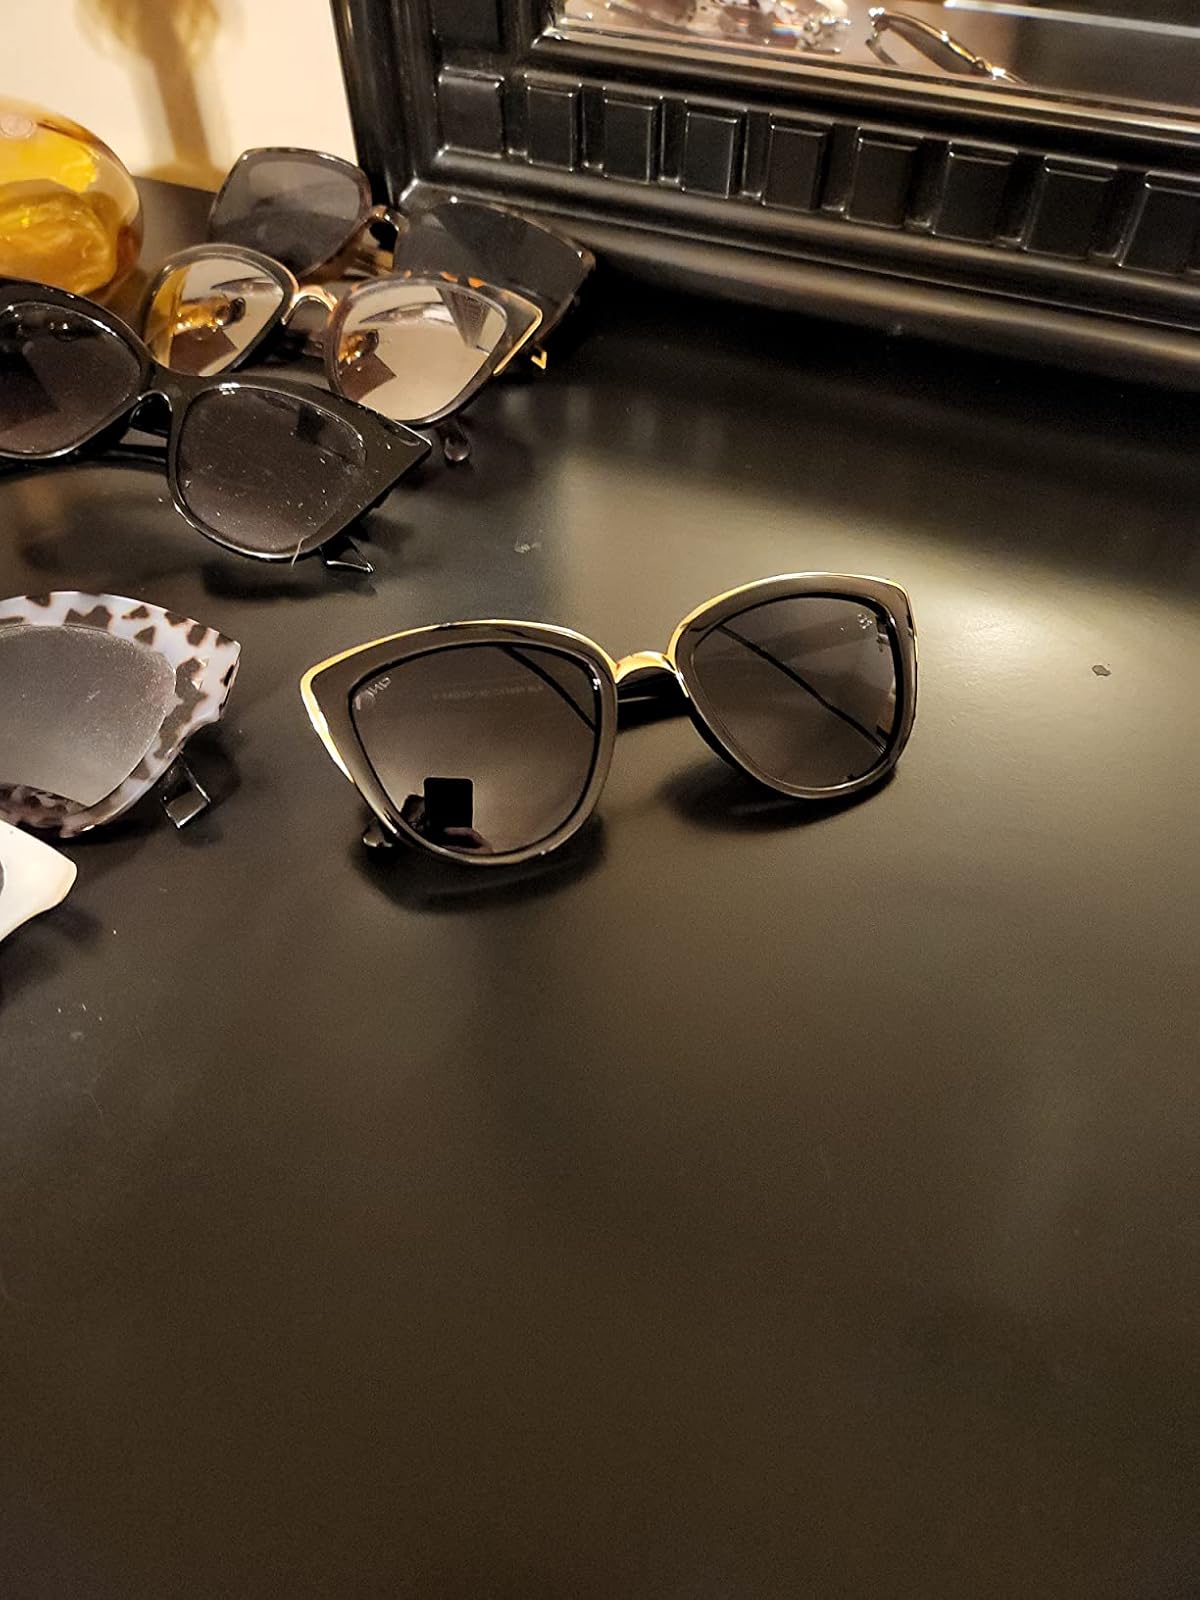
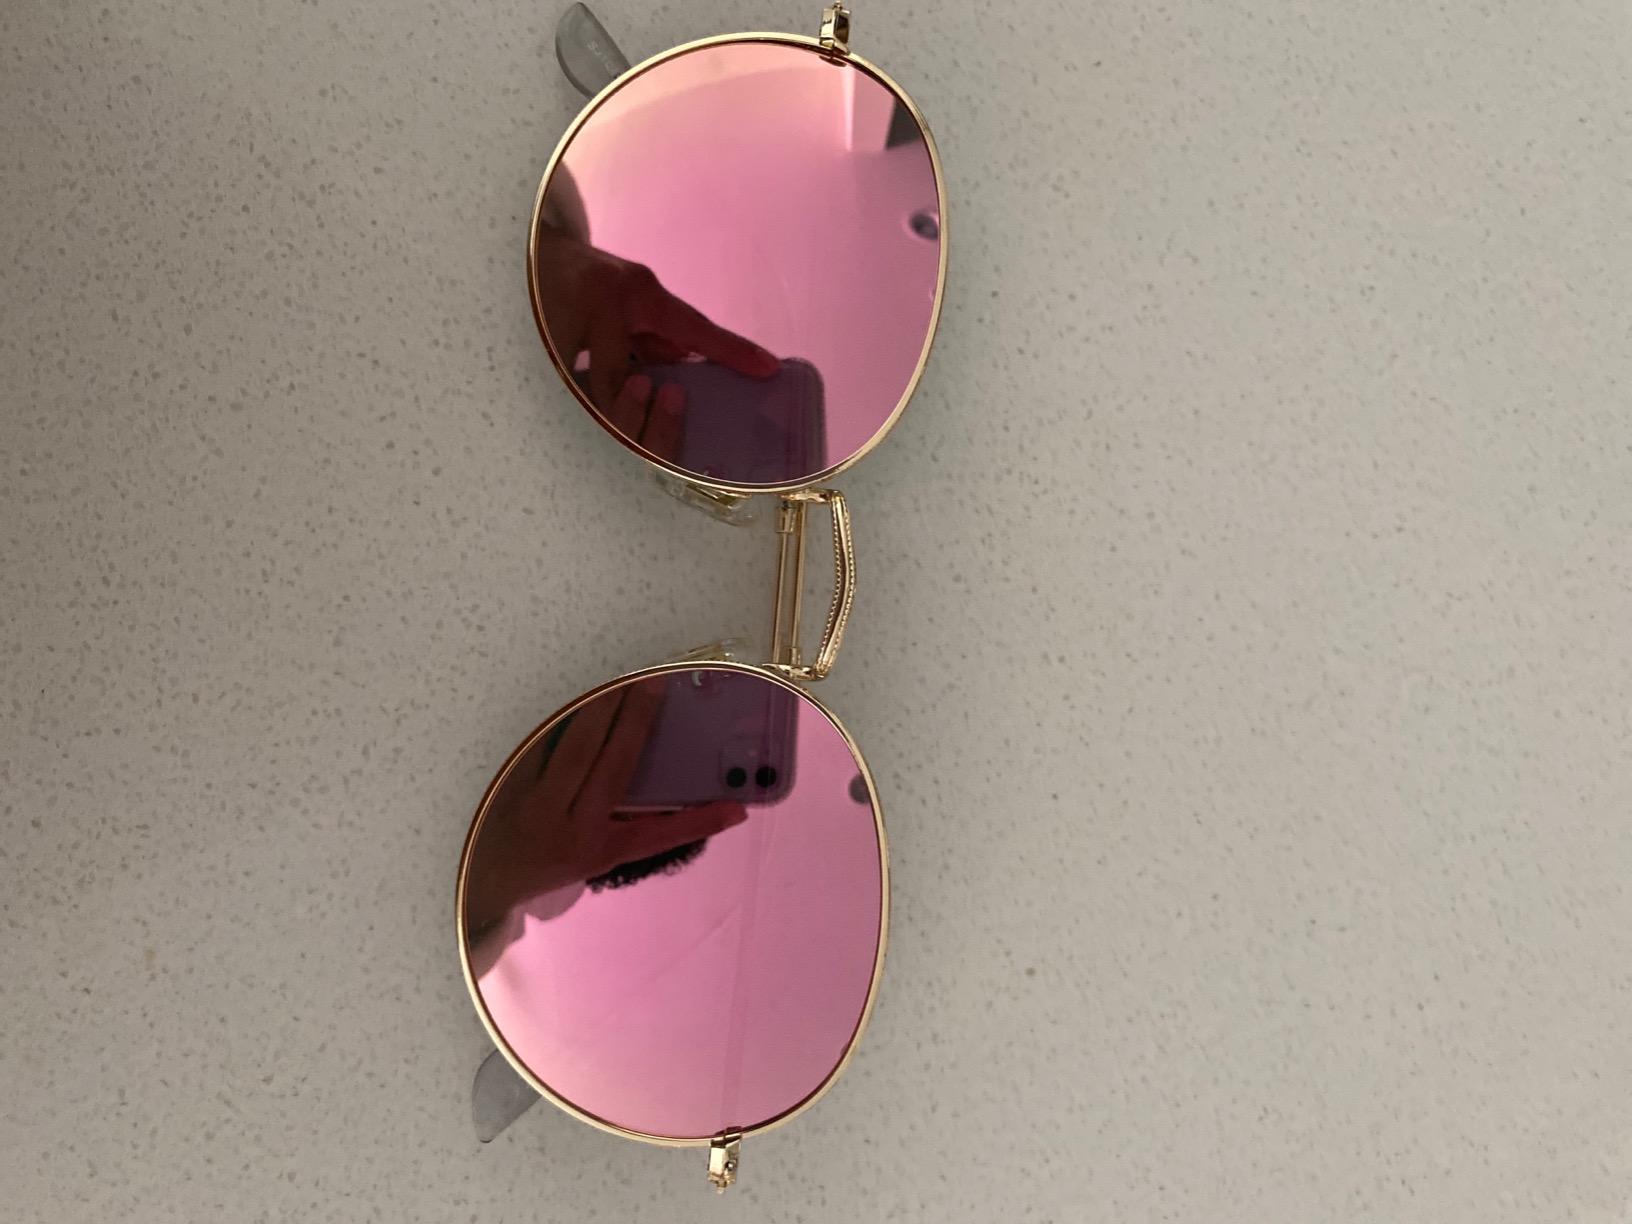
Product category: accessories_sunglasses
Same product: no